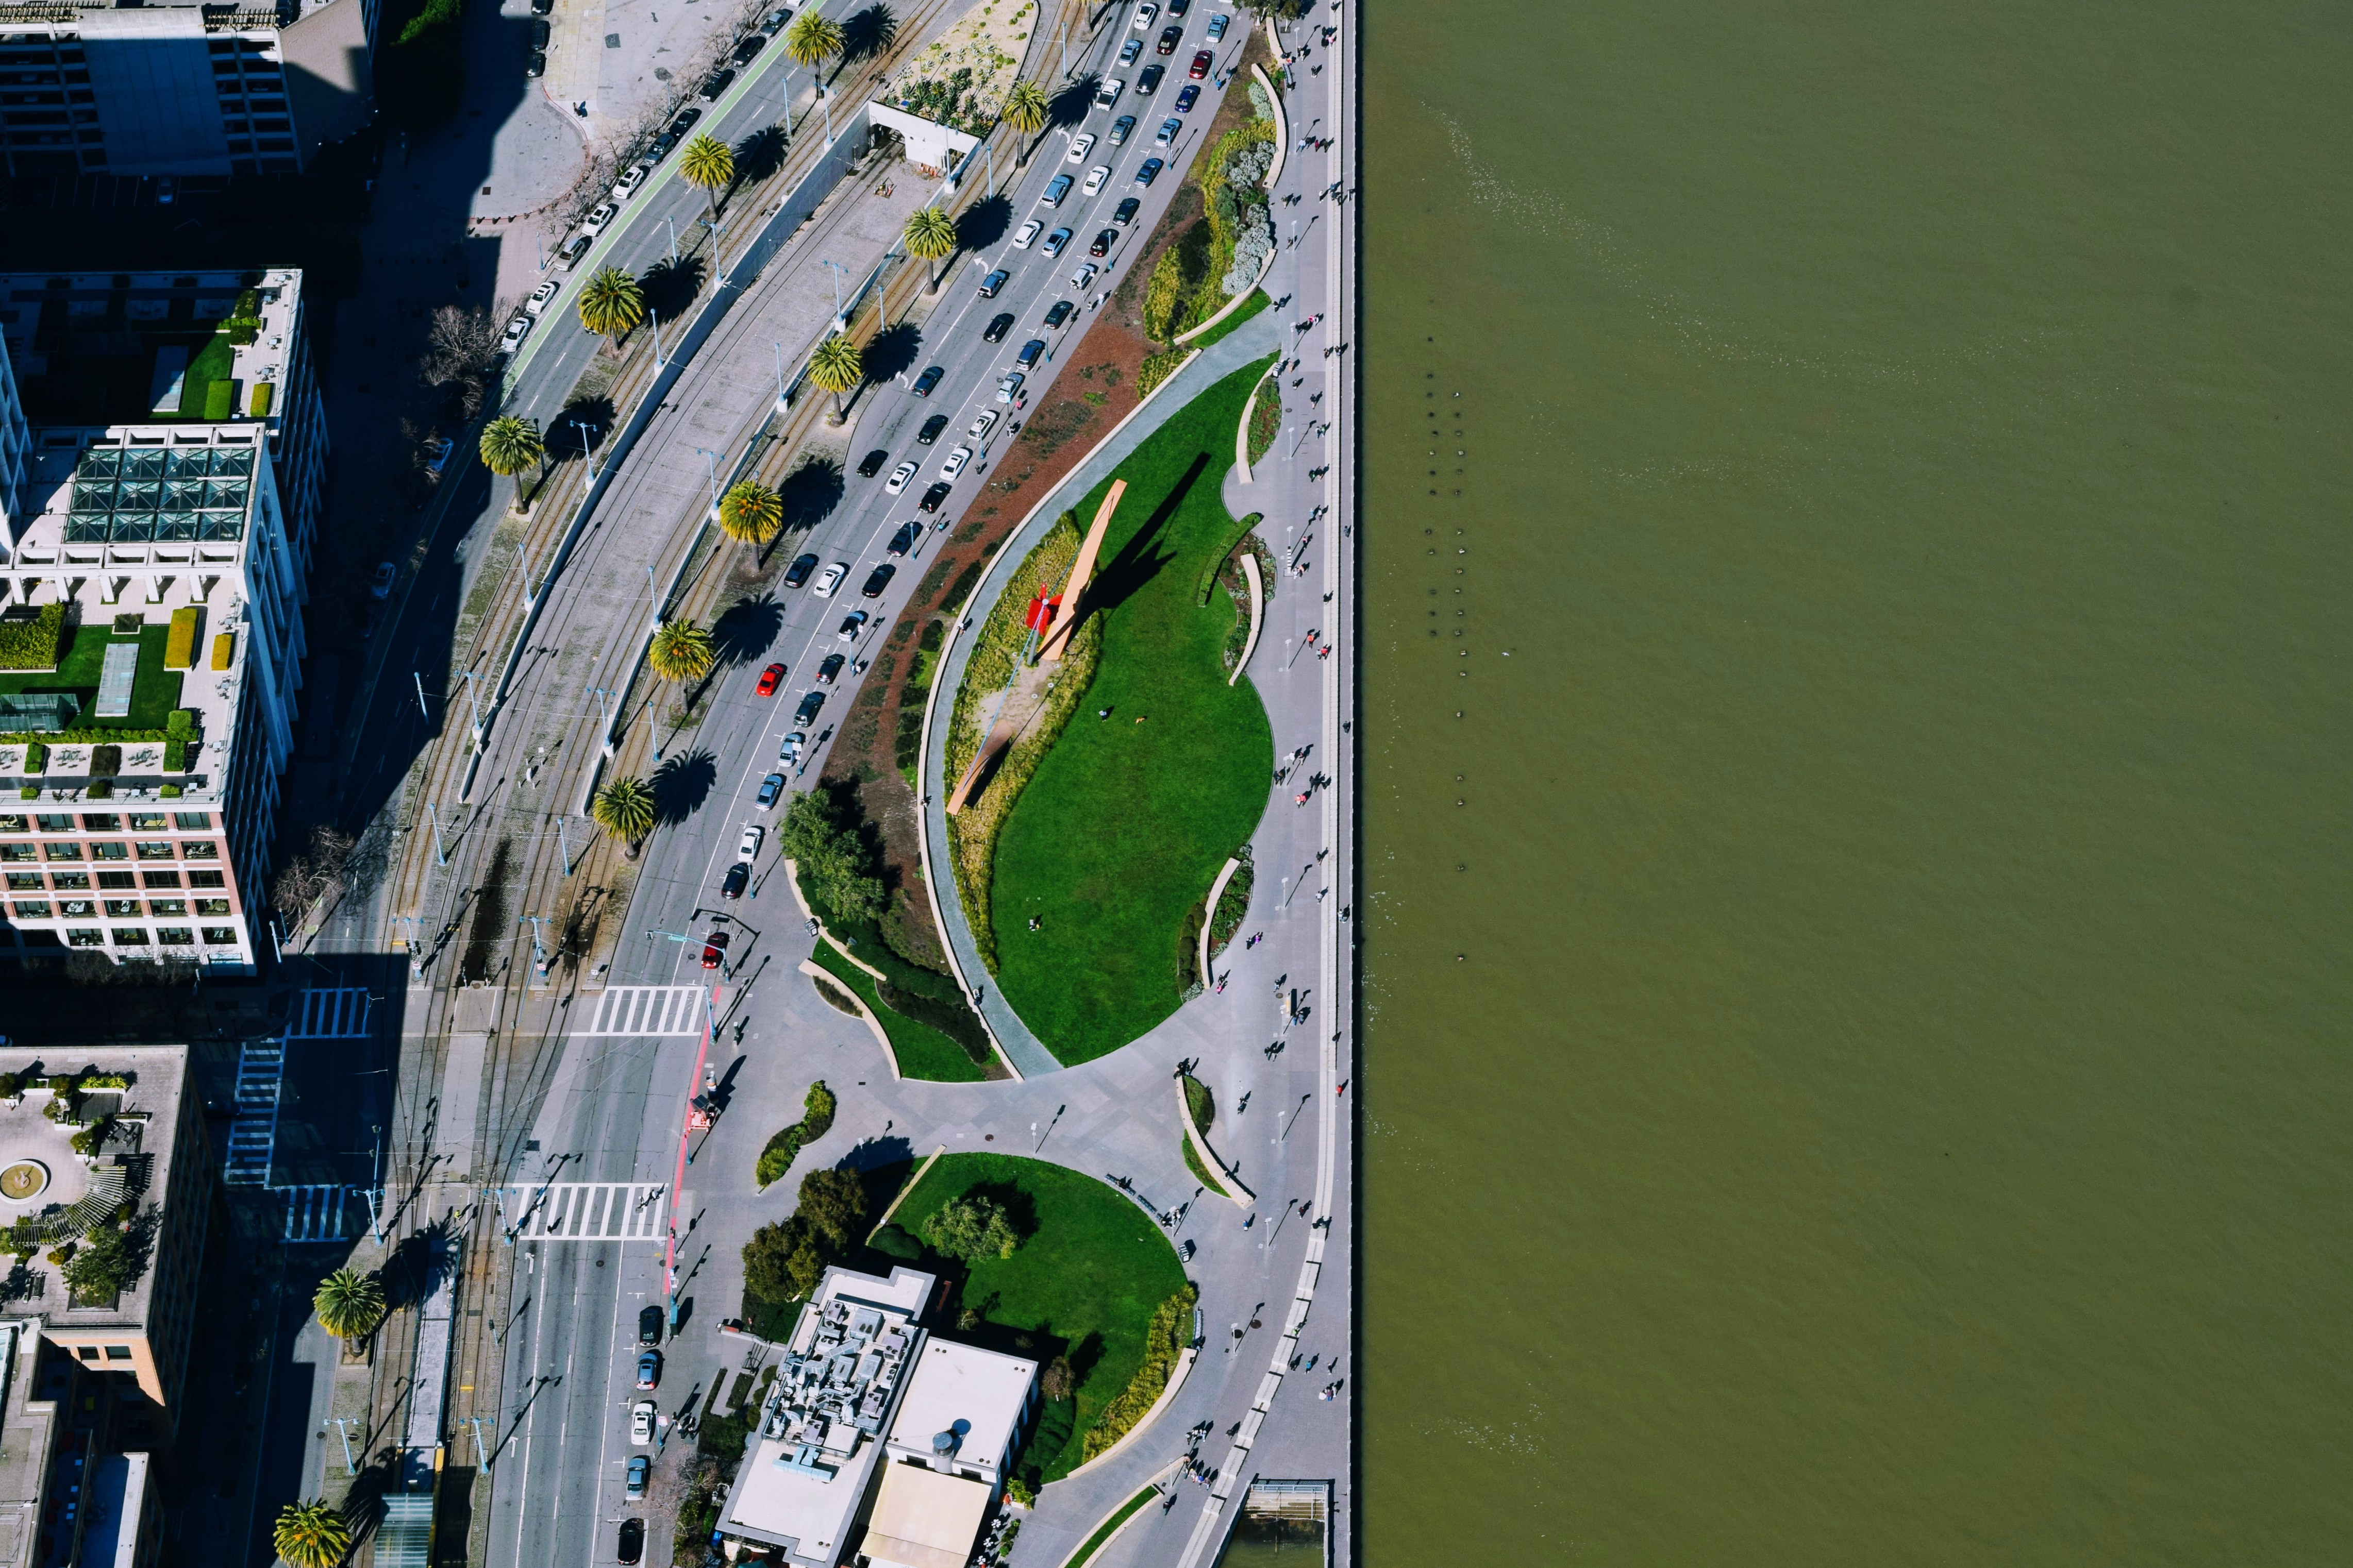
water, structure, street, lane, stadium, aerial view, drone view, plan, screenshot, raod, bird's eye view, aerial photography, urban design, residential area, atmosphere of earth, sport venue